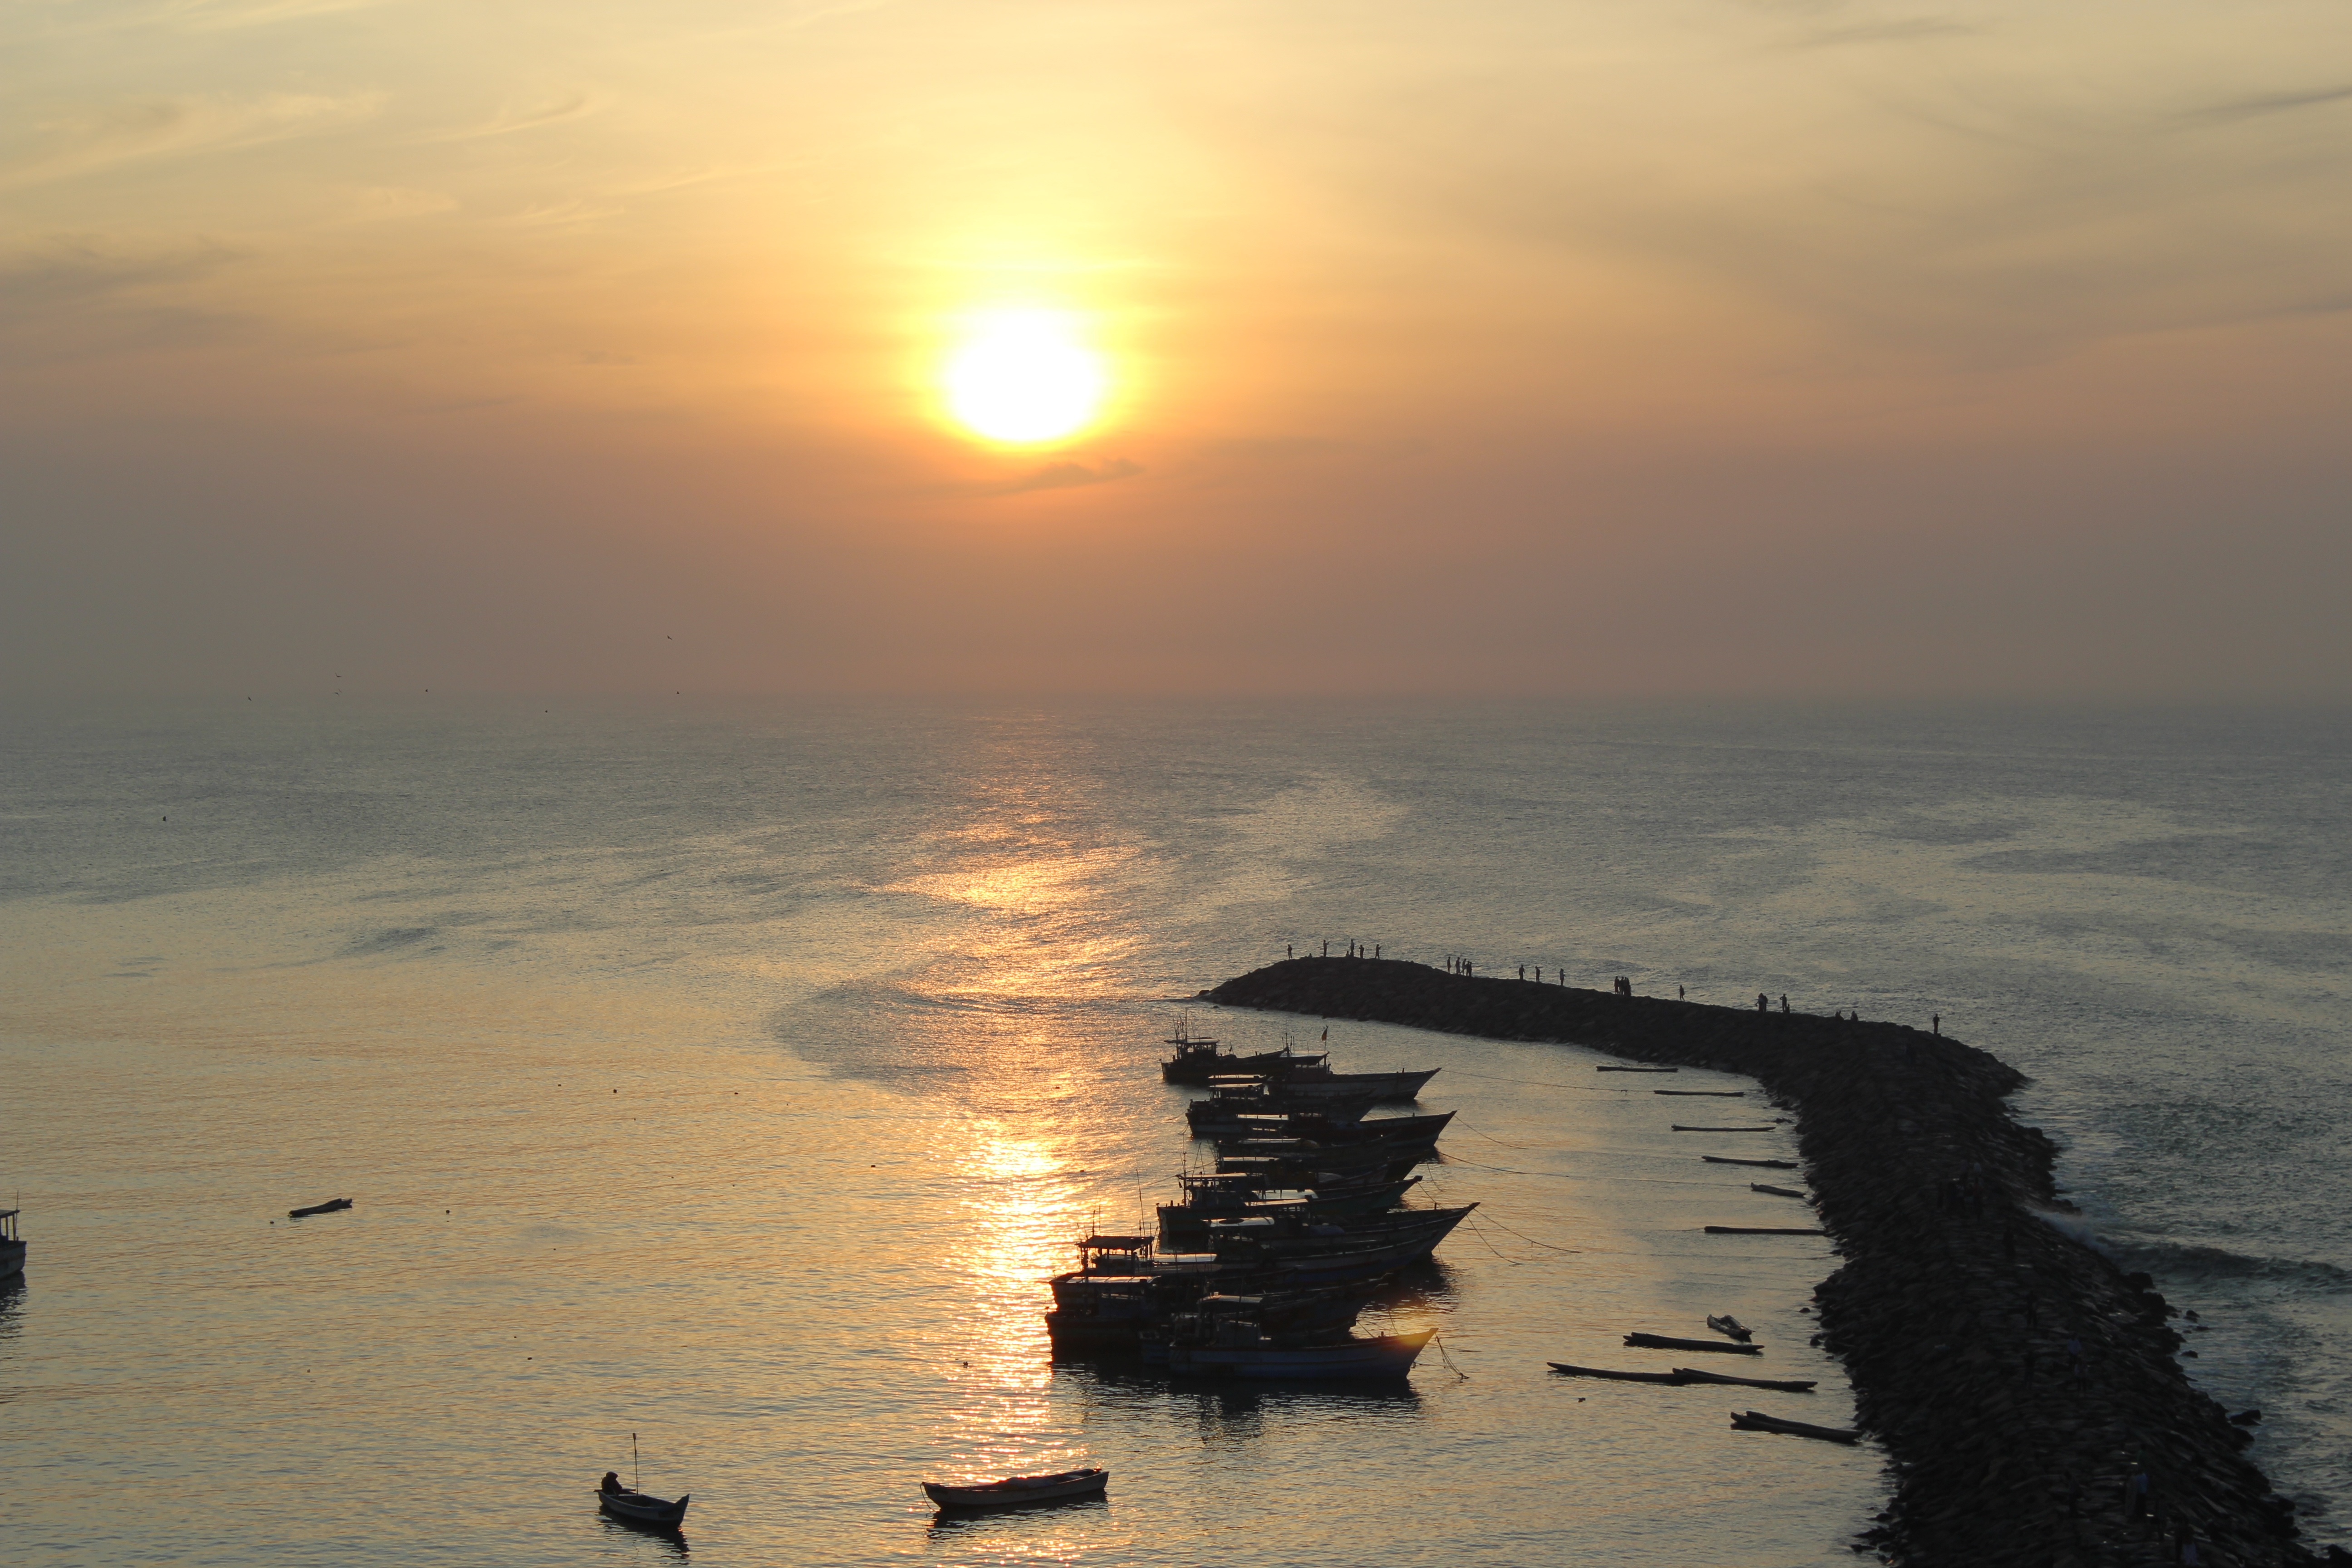
beach, sea, coast, sand, ocean, horizon, cloud, sun, sunrise, sunset, sunlight, morning, shore, wave, dawn, dusk, evening, reflection, bay, body of water, afterglow, atmospheric phenomenon, wind wave